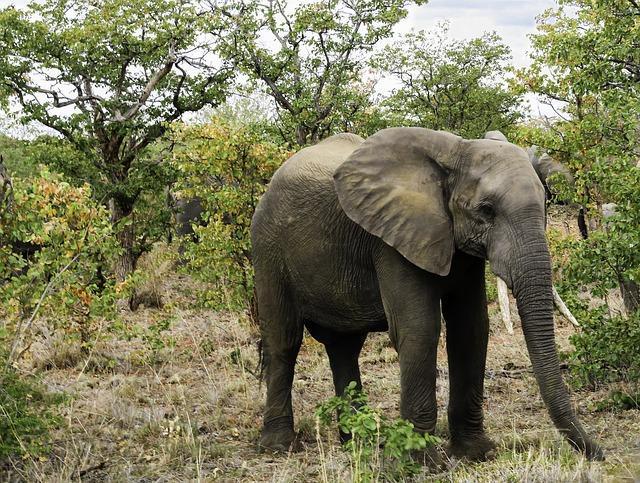
elephant